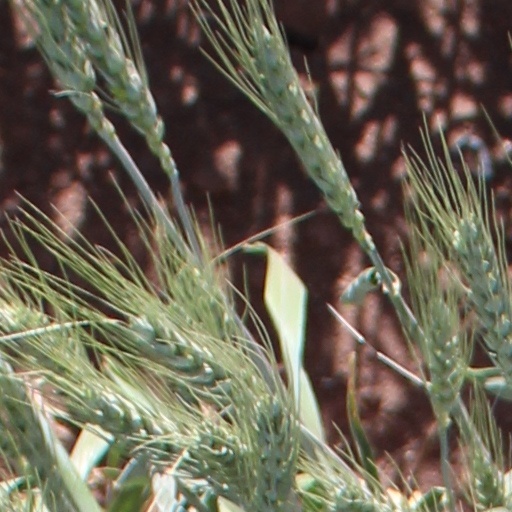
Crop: wheat